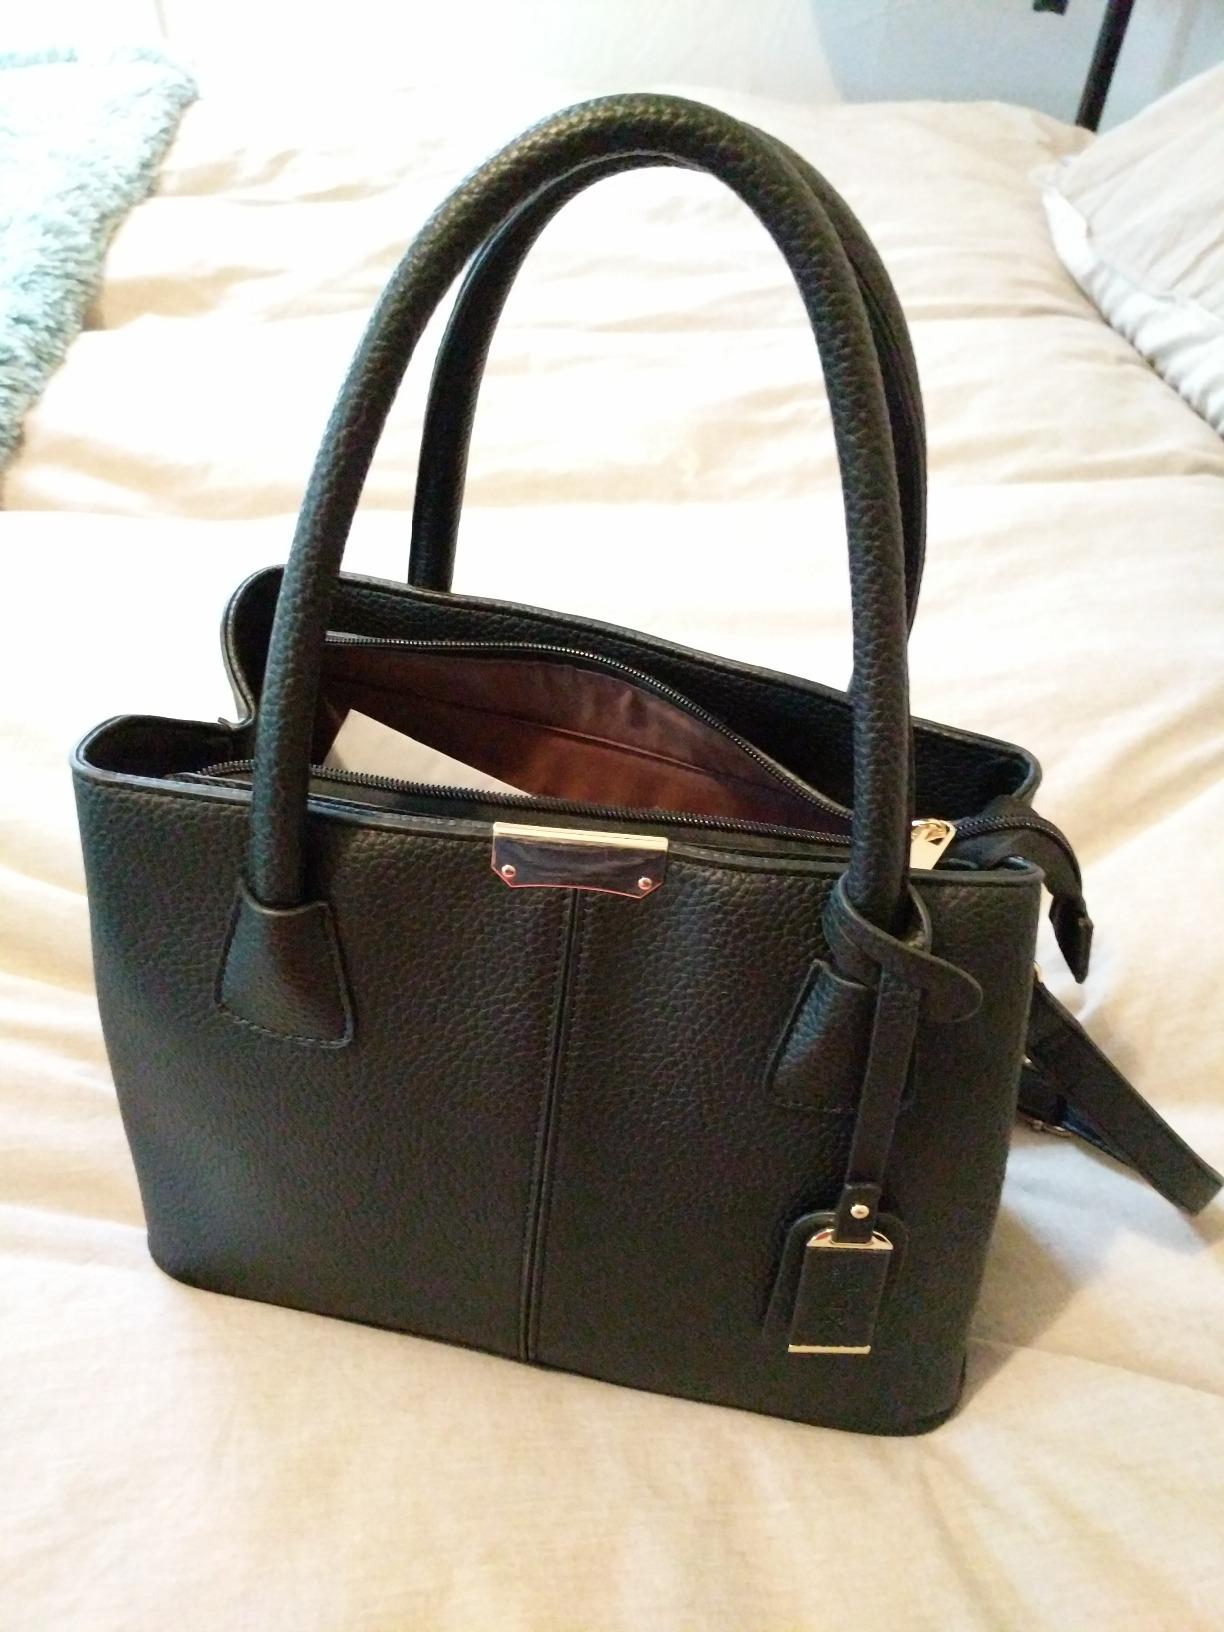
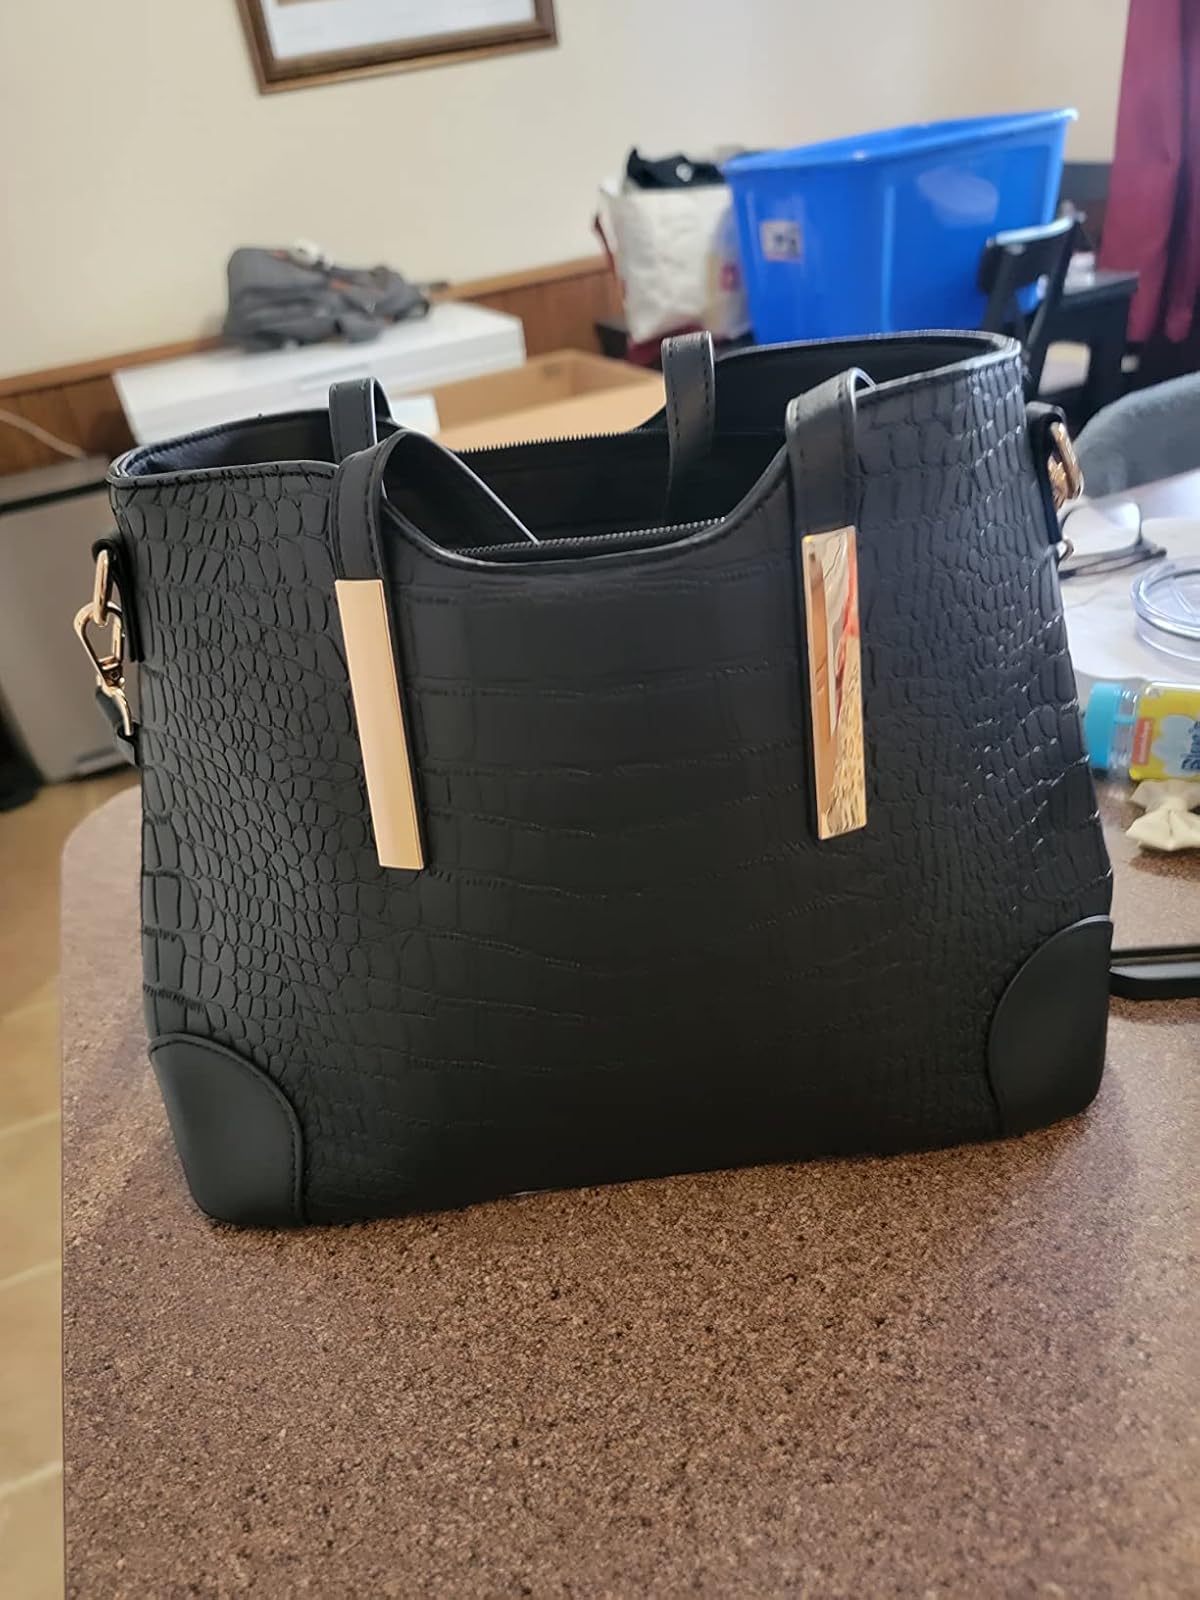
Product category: accessories_handbag
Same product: no